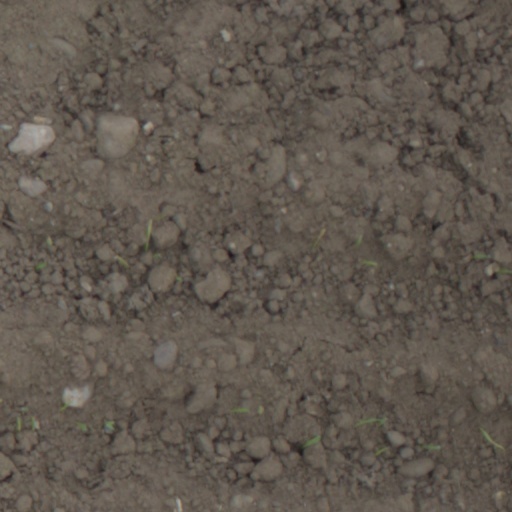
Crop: wheat